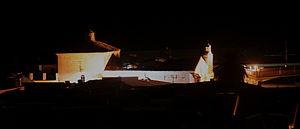
Guadalcanal est une commune de la province de Séville, dans la communauté autonome d’Andalousie, en Espagne.